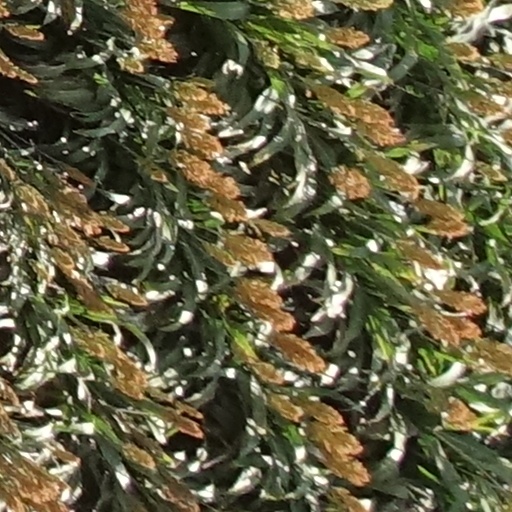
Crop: sorghum